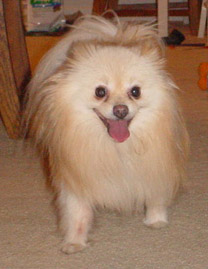
Animal: dog
Breed: pomeranian